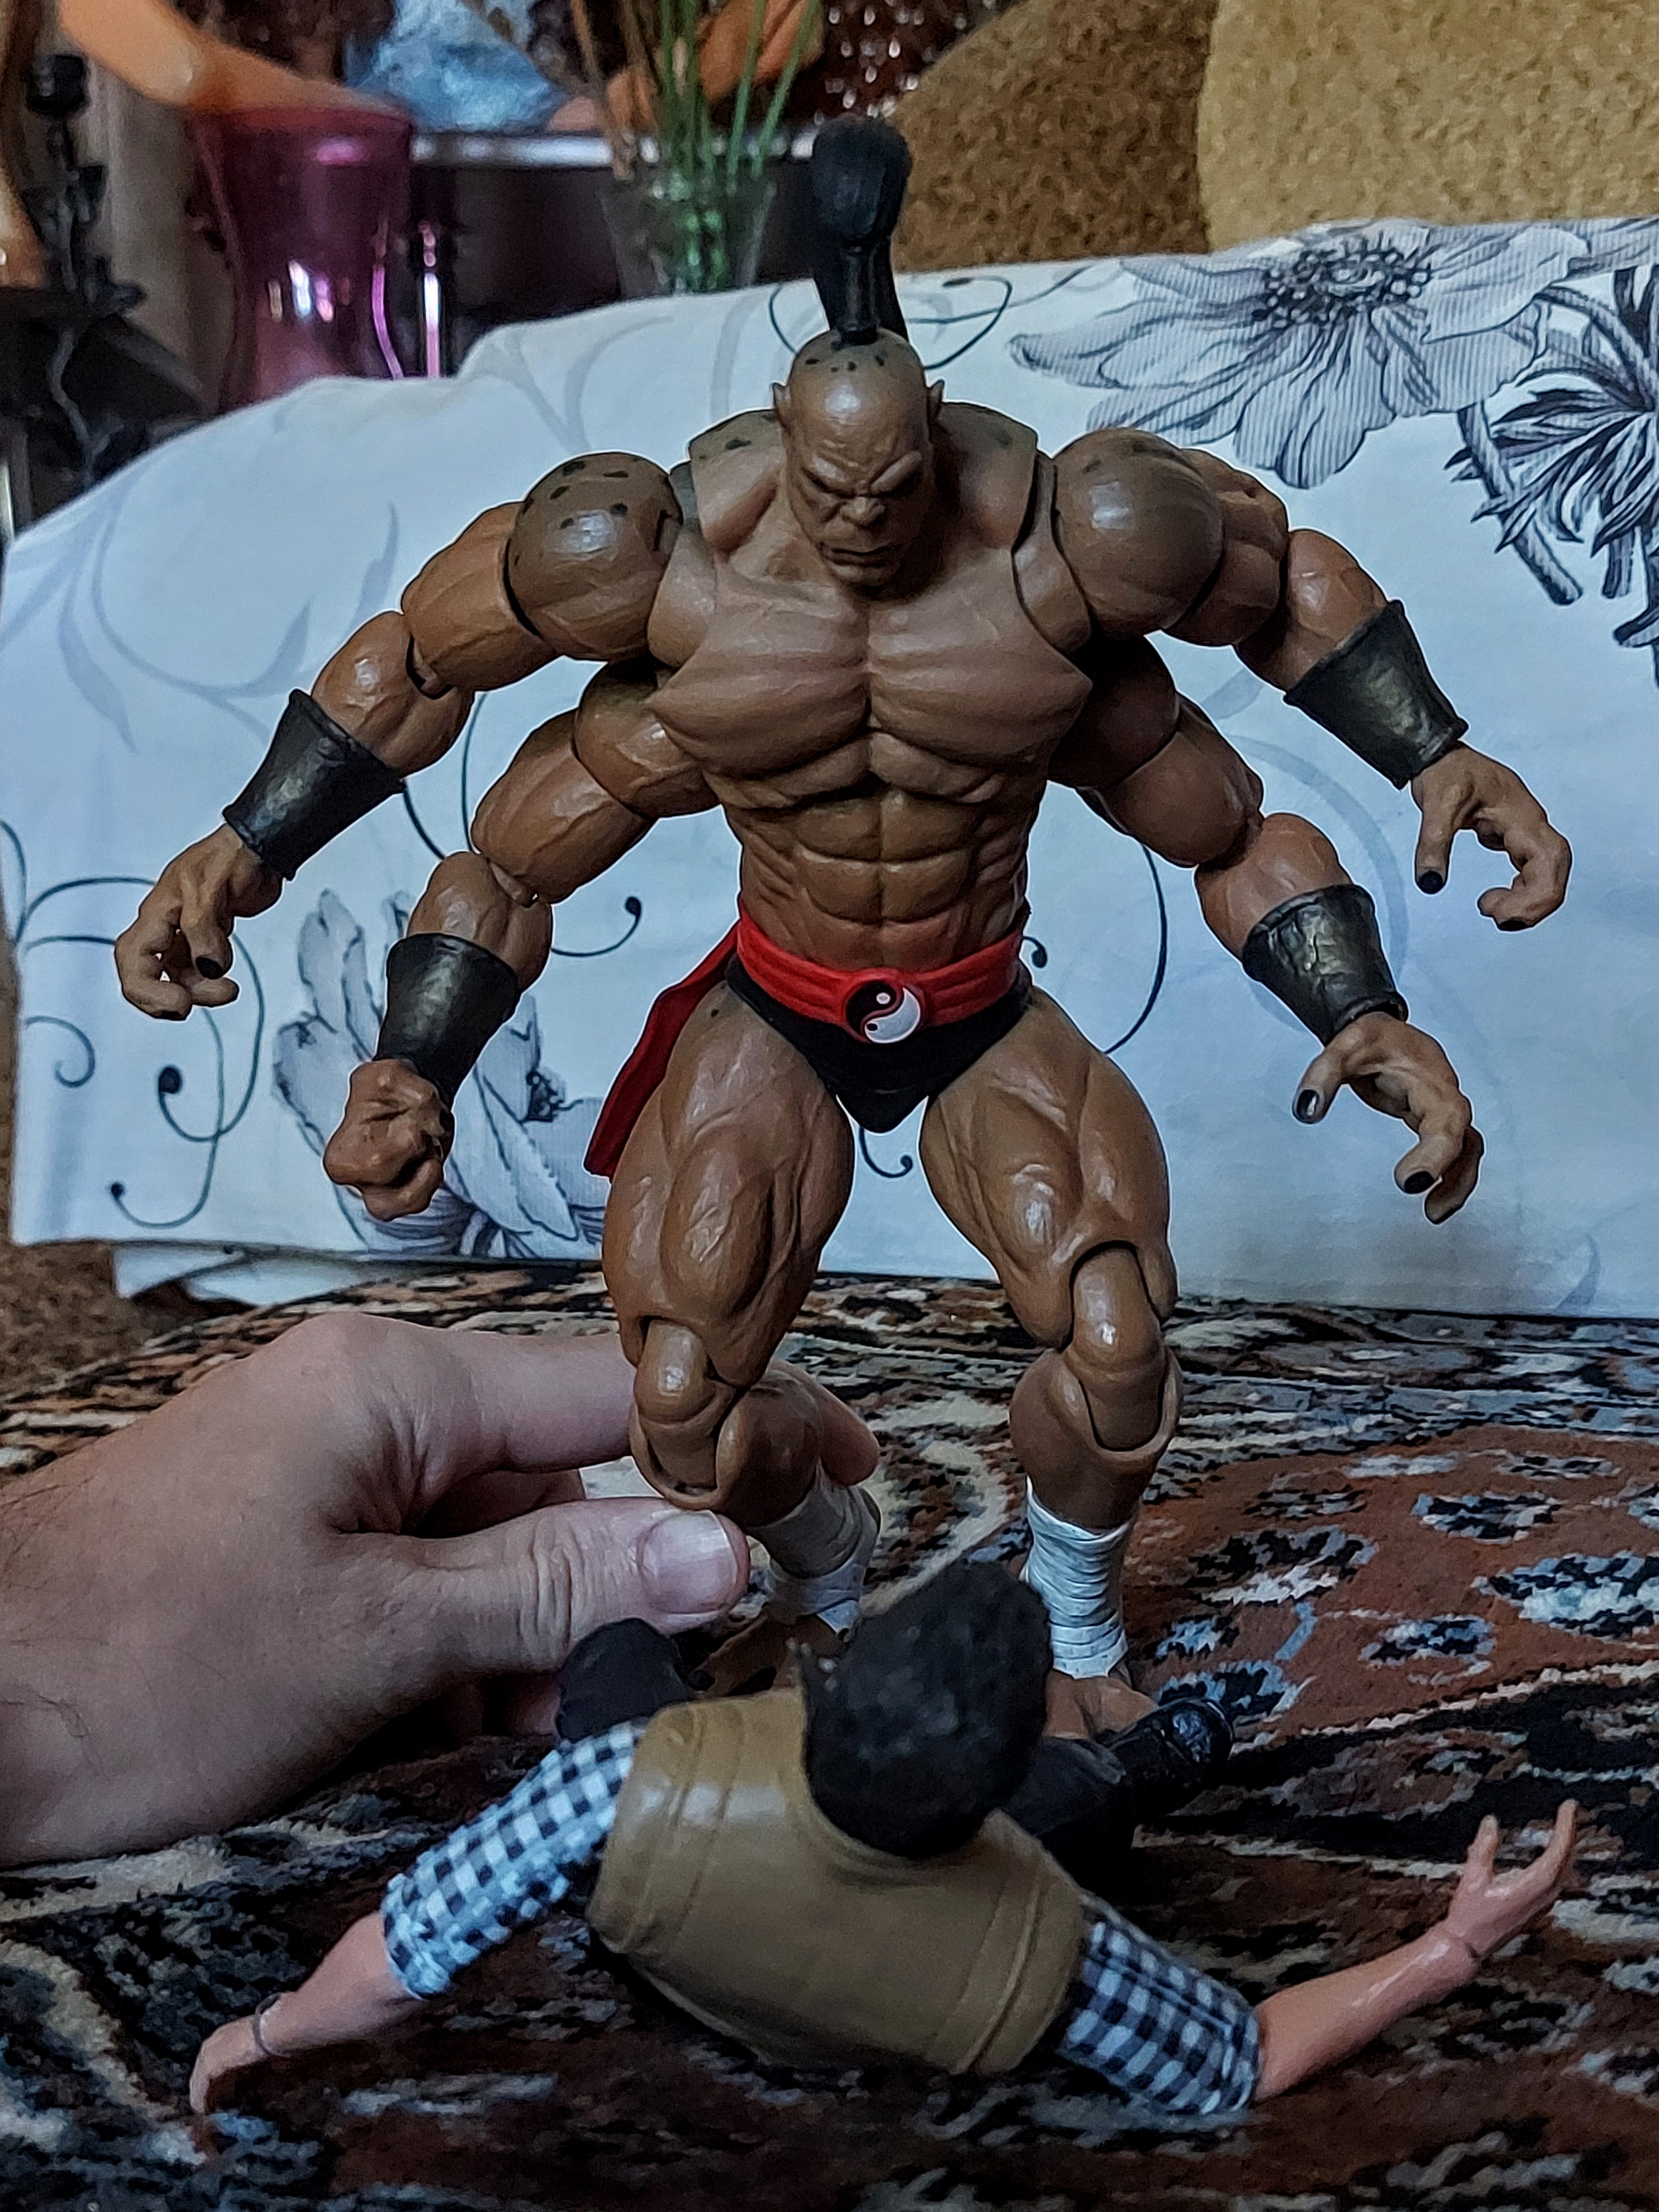
Shokan, storm, collectibles, warrior, fighter, action, figure, cartoon, bodybuilder, chest, art, thigh, bodybuilding, Barechested, toy, event, combat sport, contact sport, shorts, underpants, fictional character, metal, illustration, costume, action figure, fiction, flesh, hero, superhero, briefs, action film, comics, chair, abdomen, physical fitness